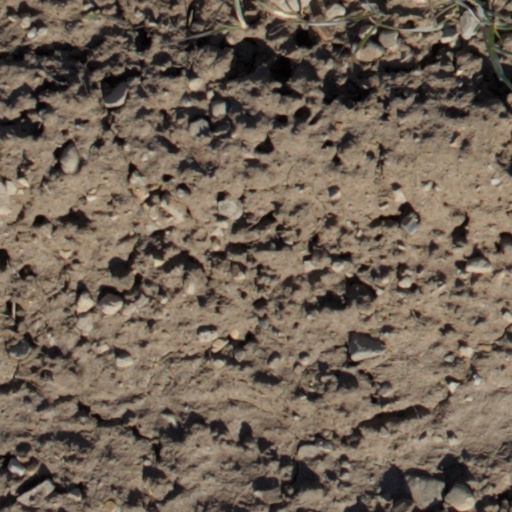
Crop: wheat